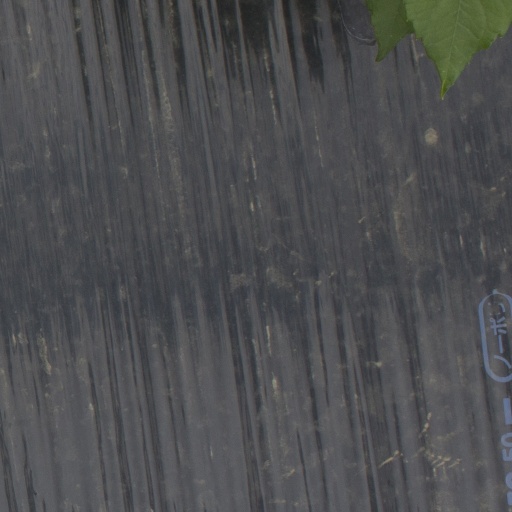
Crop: Jerusalem artichoke